WRDT

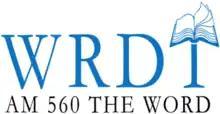
Previous logo

The WHND call letters are now used by a Wisconsin Public Radio classical music and news station in Sister Bay, Wisconsin. The WLLZ call sign was reassigned to an LP (low power) TV station in the Traverse City area shortly after AM 560 dropped them. Then in 2019, they were picked up by iHeartMedia for its classic rock station at 106.7 in Detroit, now known as WLLZ.